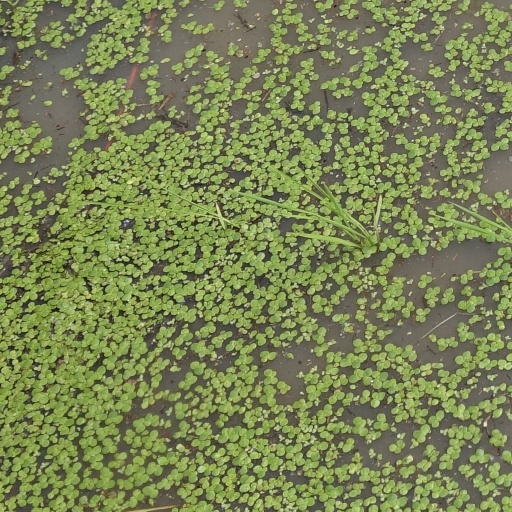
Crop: rice